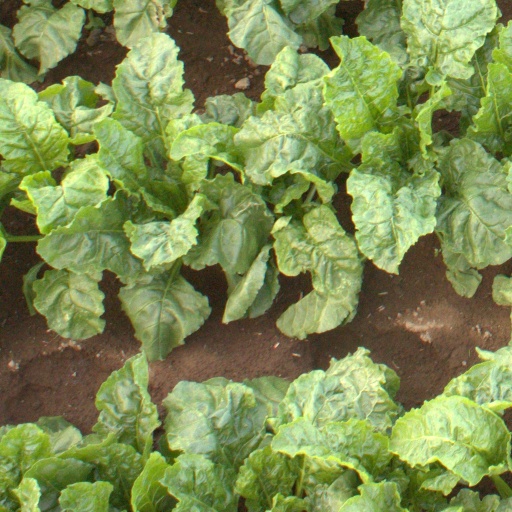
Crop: sugar beet